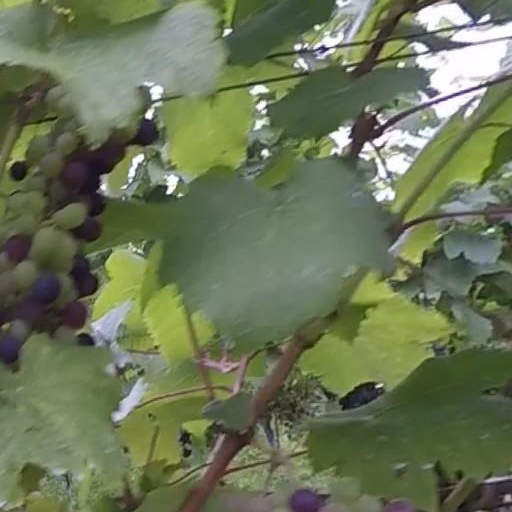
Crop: grape